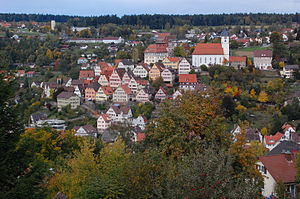
Altensteig
Altensteig 2008
Altensteig er en by i Landkreis Calw i den tyske delstat Baden-Württemberg.